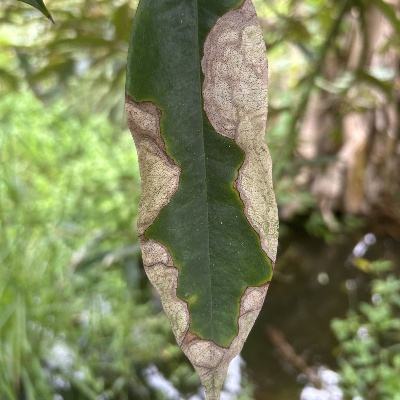
Label: Leaf_Colletotrichum